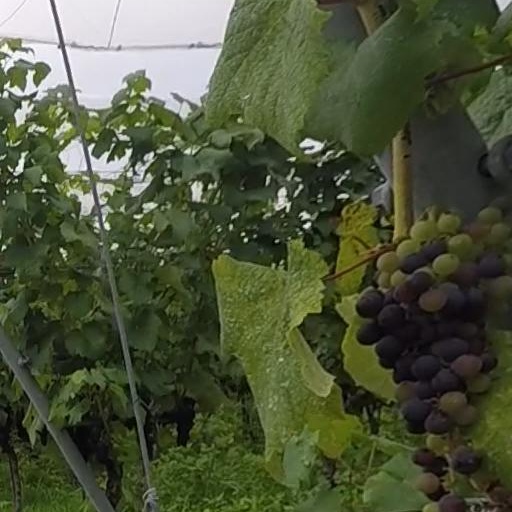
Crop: grape